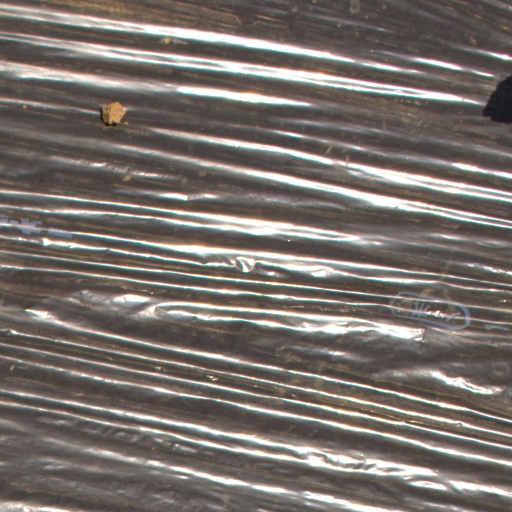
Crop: Jerusalem artichoke